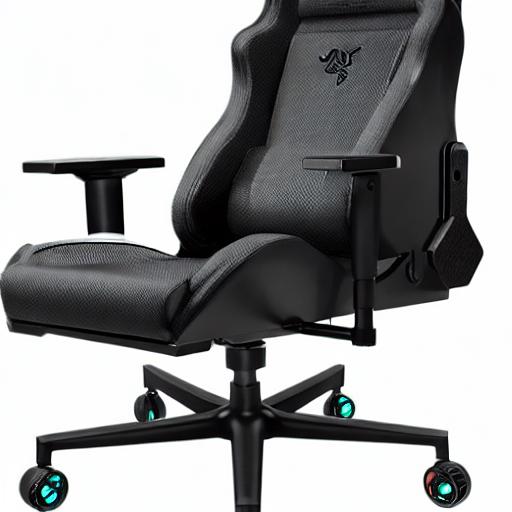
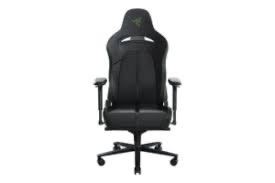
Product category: items_chair
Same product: no